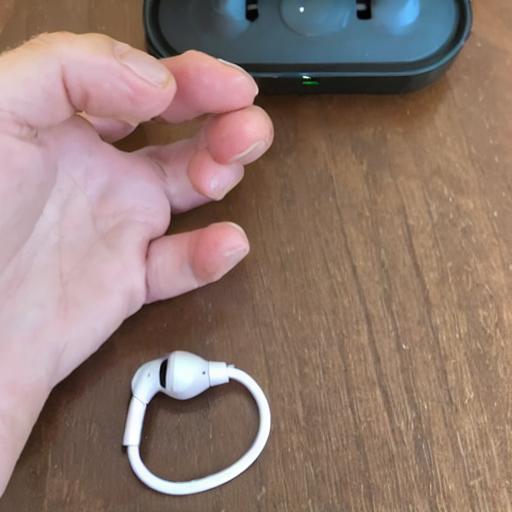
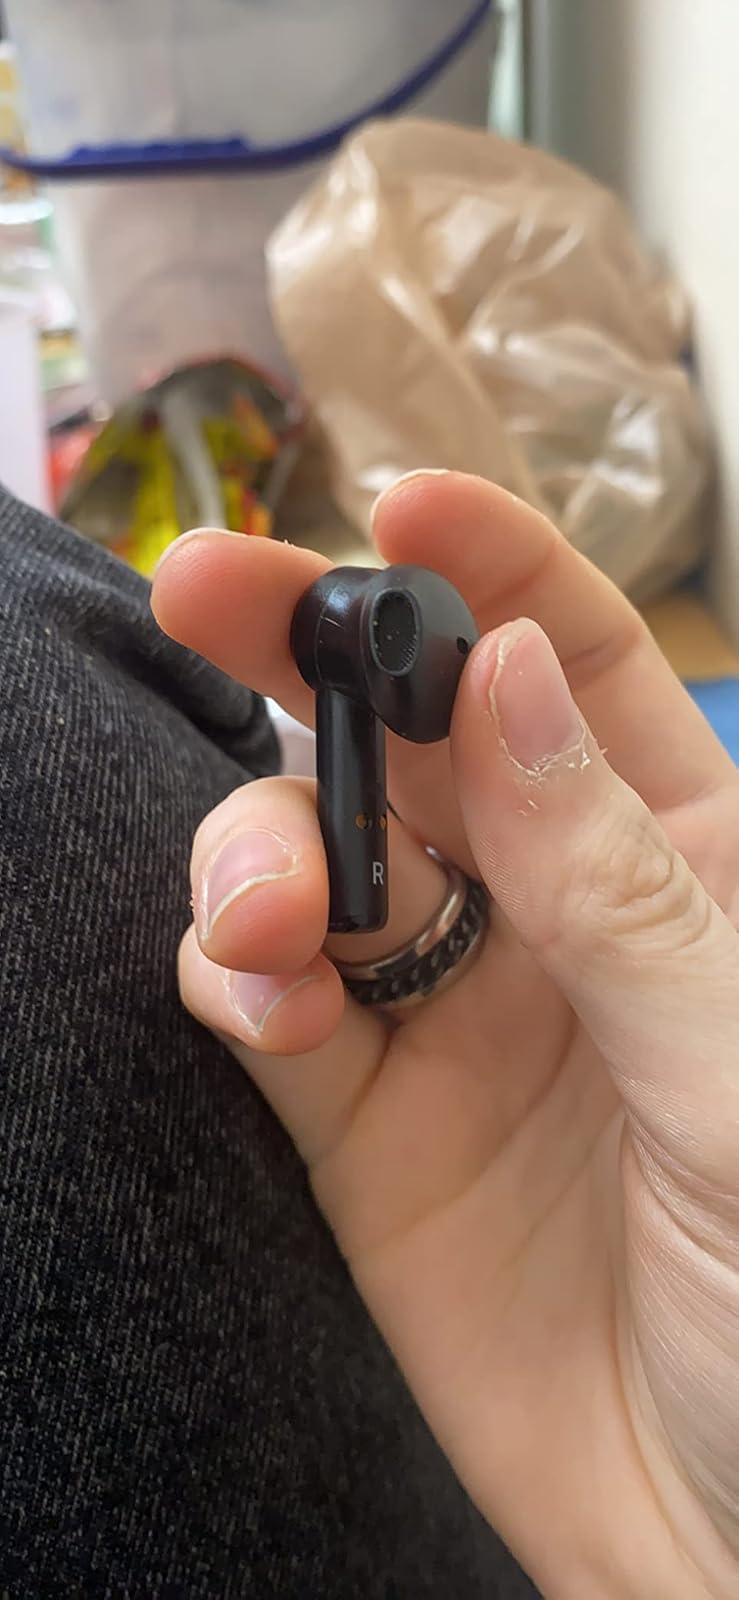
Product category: earbuds
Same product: no